World Youth Day 2023

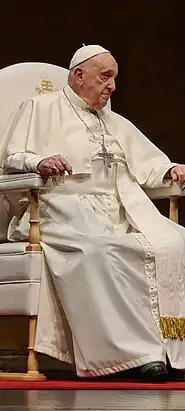
The Pope Francis in Lisbon participating at the WYD 2023

The event was officially opened on August 1 with an open-air Mass celebrated by Manuel Clemente in Eduardo VII Park, with an estimated 180,000-310,000 people present.